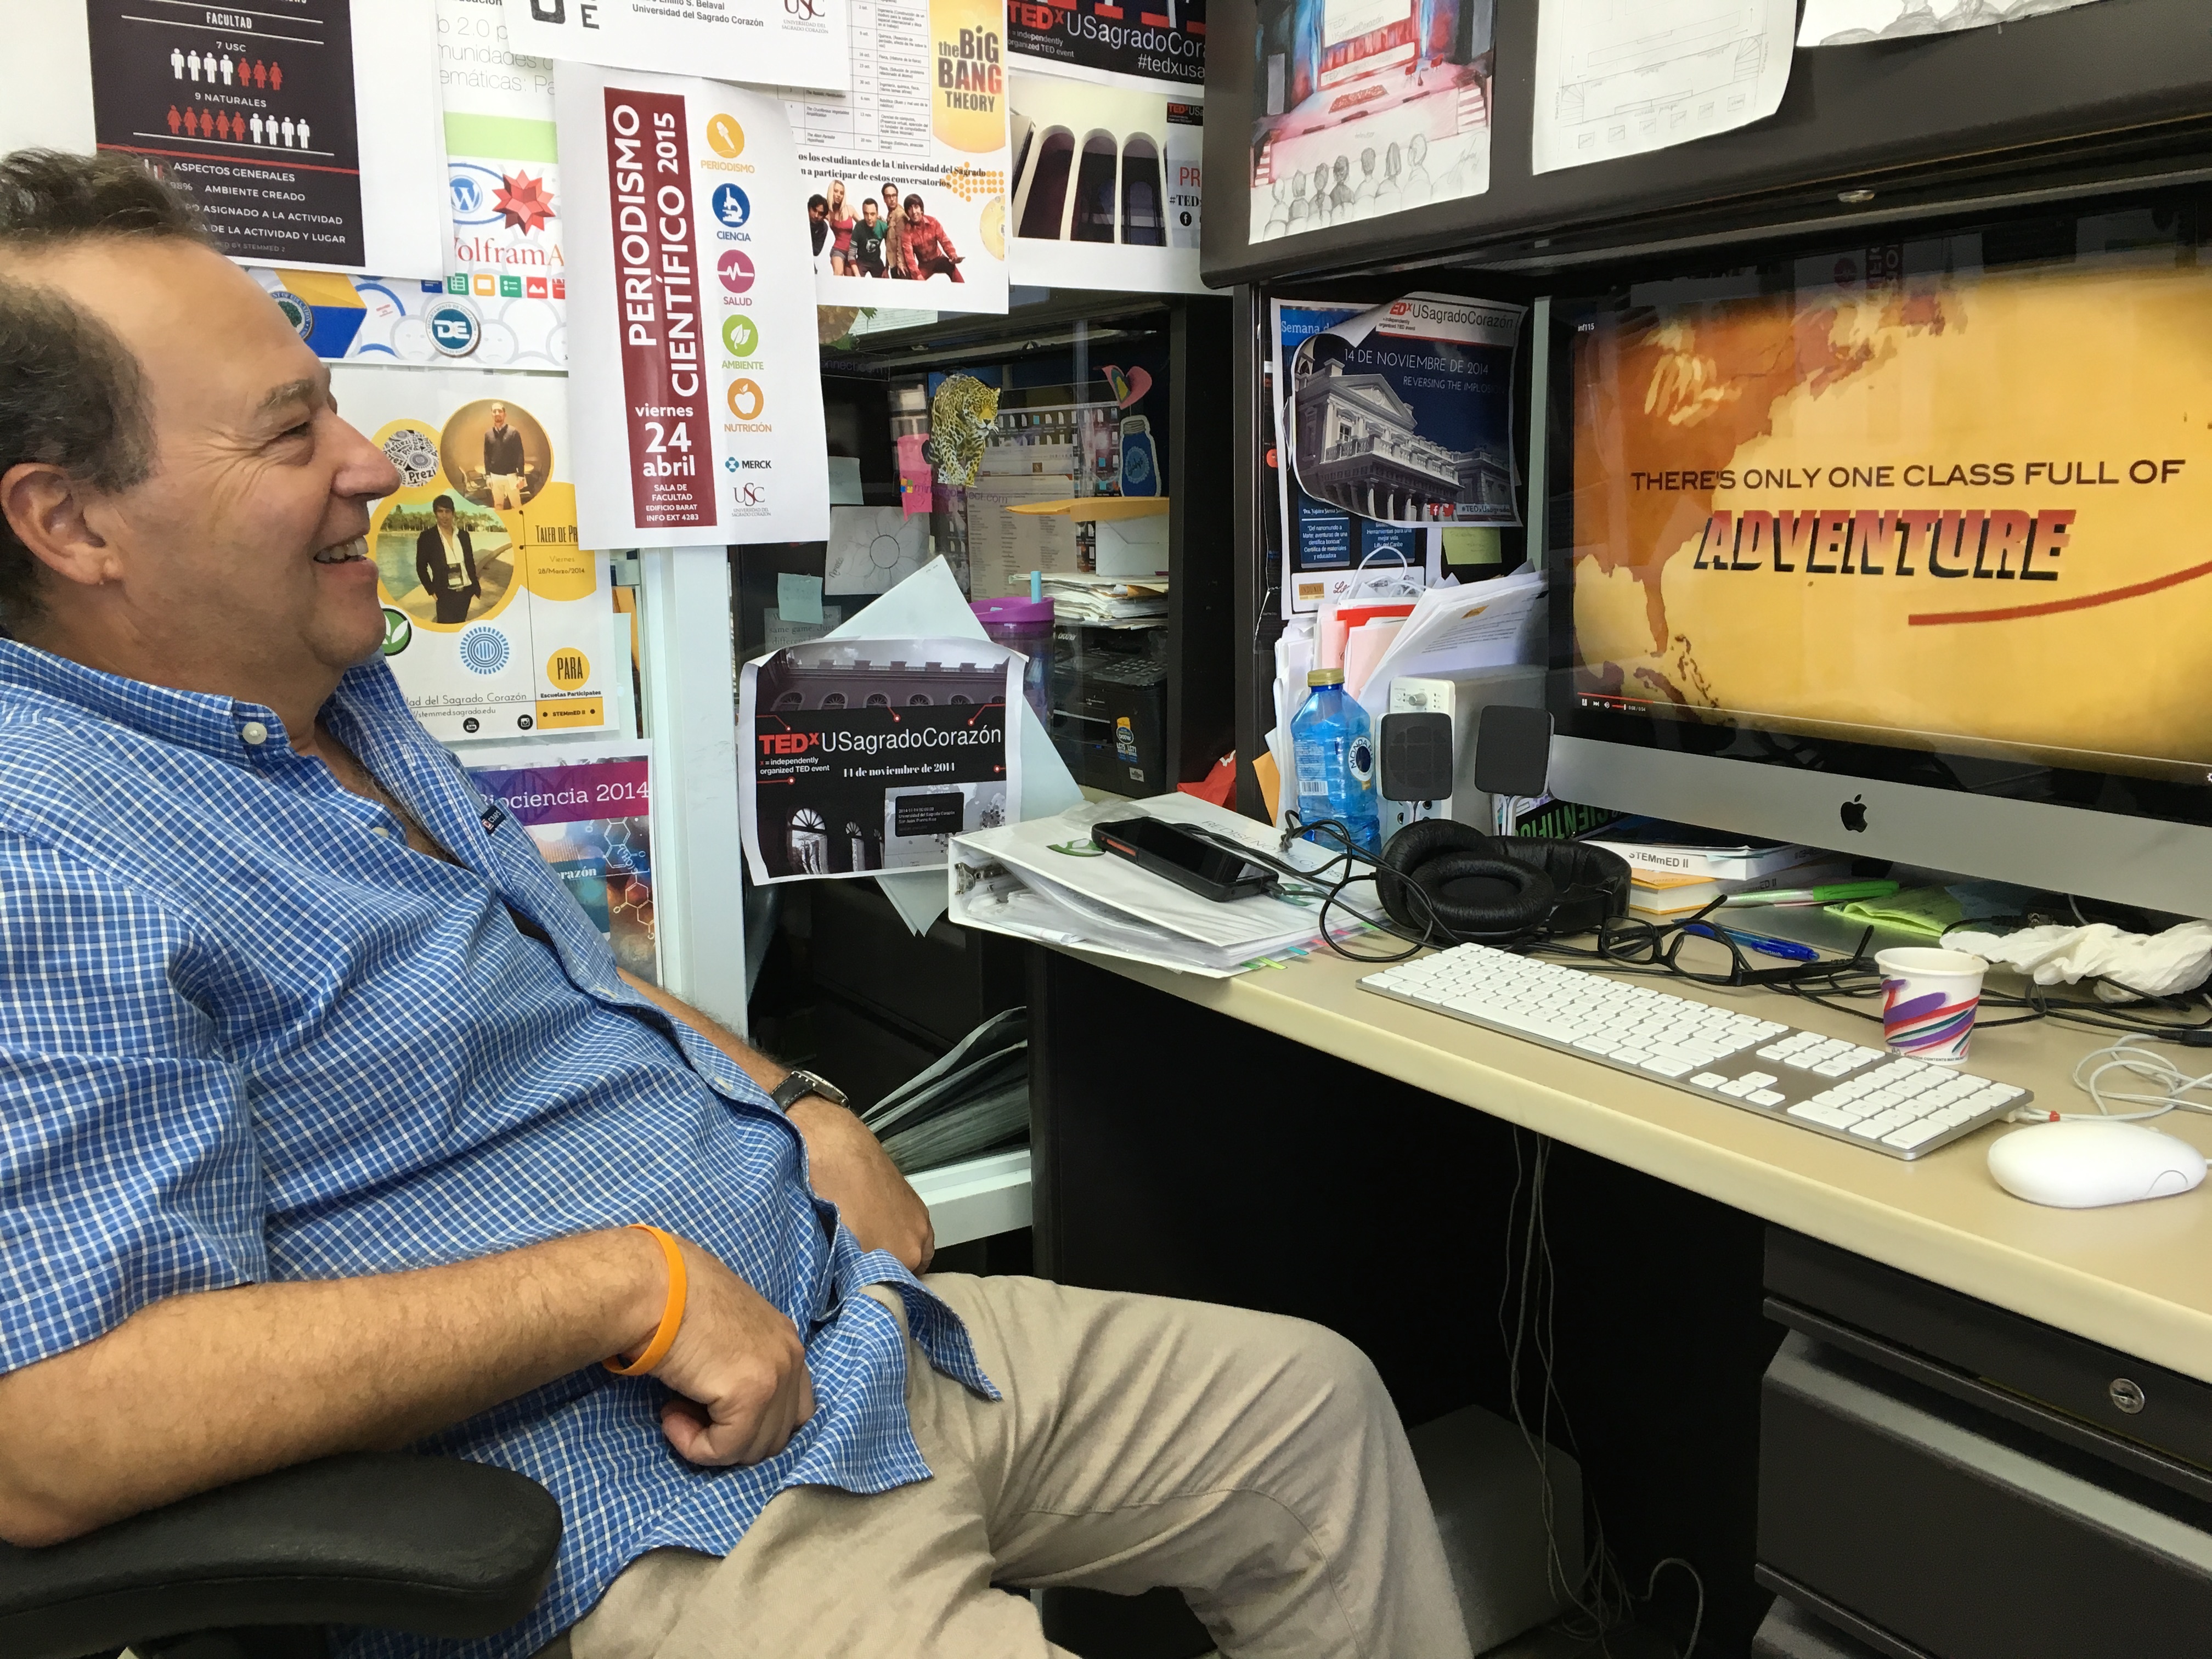
technology, product, art, electronics, job, electronic device